Arbuthnott, Bervie & Kinneff Parish Church

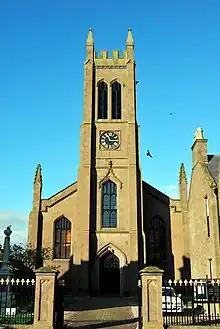
Bervie Church

Inverbervie is the largest church within the parish with around 70 people attending worship every Sunday. The current church building, located in the centre of town, opened in 1837. The pipe organ was installed in 1904 and new stained glass doors designed by the pupils of Bervie School were added to mark the millennium. Services are held every Sunday at 11am. Each Sunday, there is a praise group leading some of the sung worship, as well as activities for toddlers, children and teenagers.